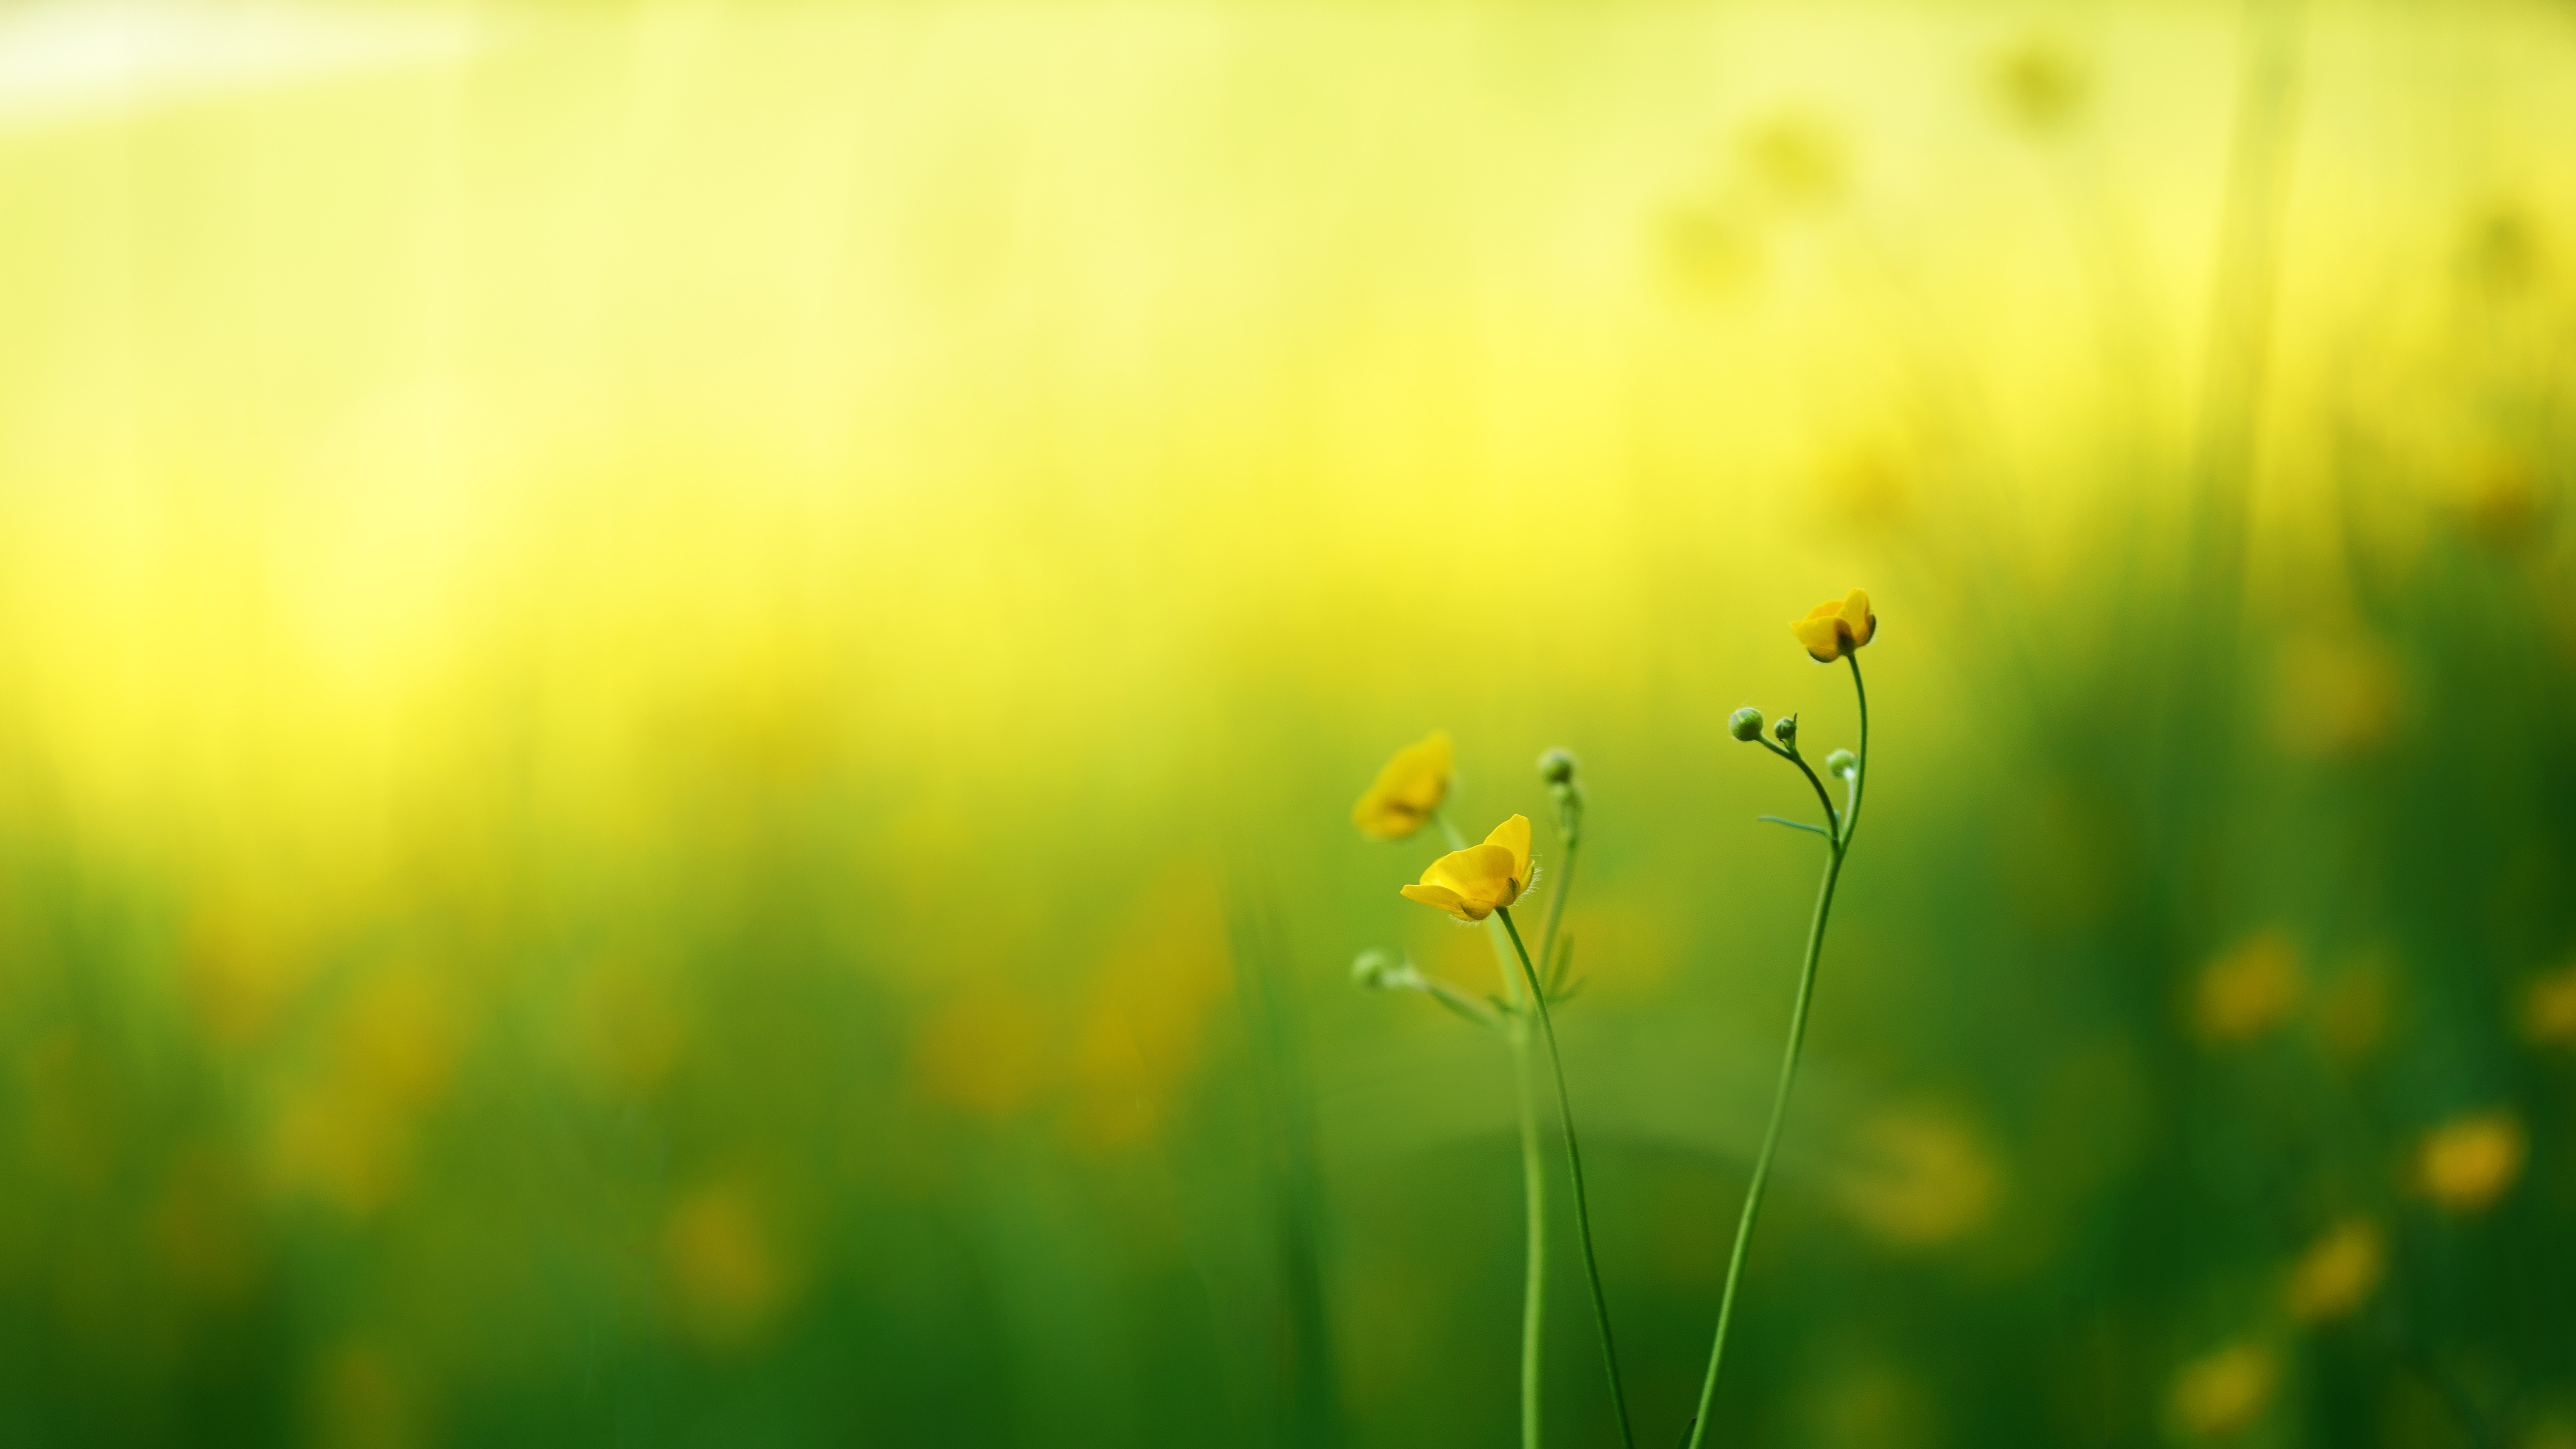
natural, People in nature, green, nature, yellow, natural landscape, meadow, flower, grass, natural environment, macro photography, plant, morning, sunlight, spring, sky, orange, wildflower, leaf, grass family, close up, photography, grassland, field, plant stem, flowering plant, coquelicot, prairie